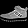
Label: Sneaker